Strange Flowers

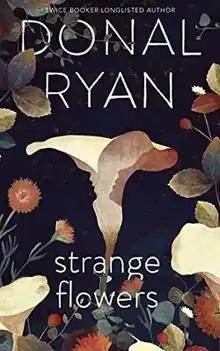
First edition cover

Strange Flowers is a domestic novel written by Irish novelist Donal Ryan. It was first published in 2020 by Doubleday. It was voted Novel of the Year at the 2020 Irish Book Awards.